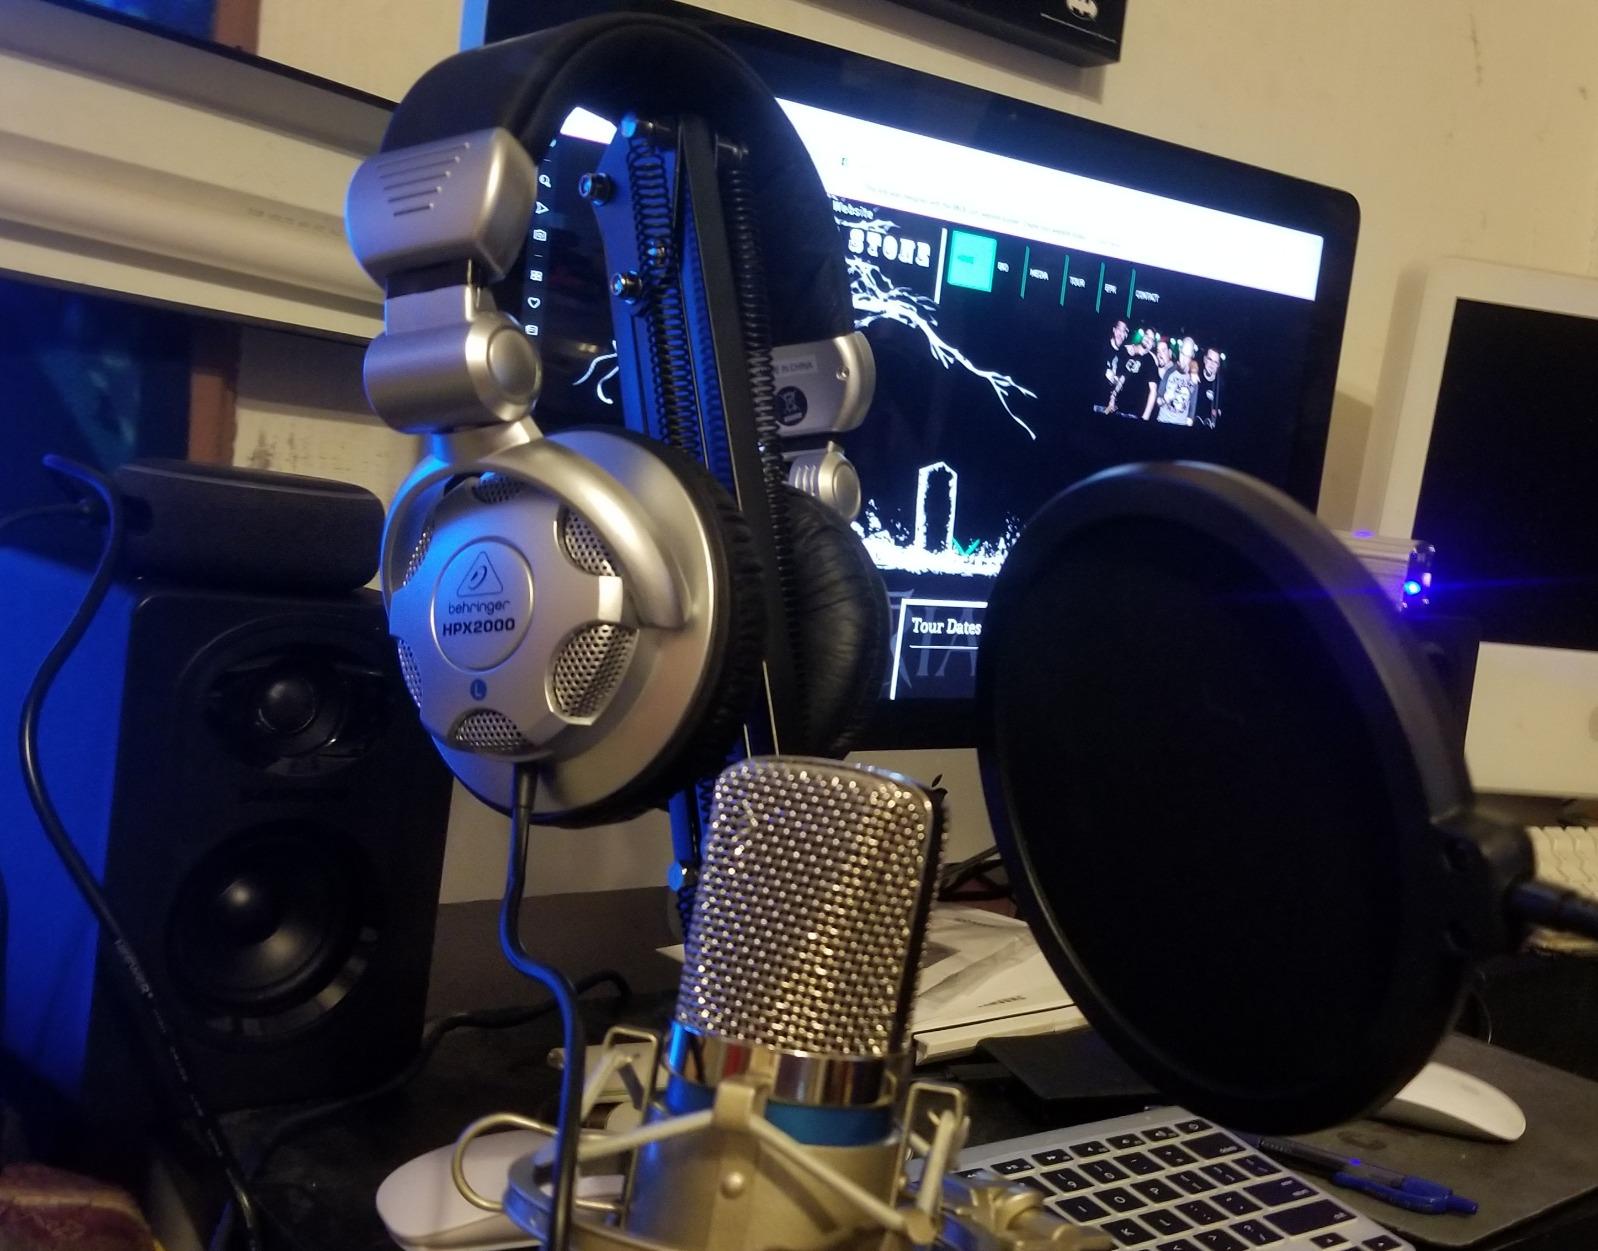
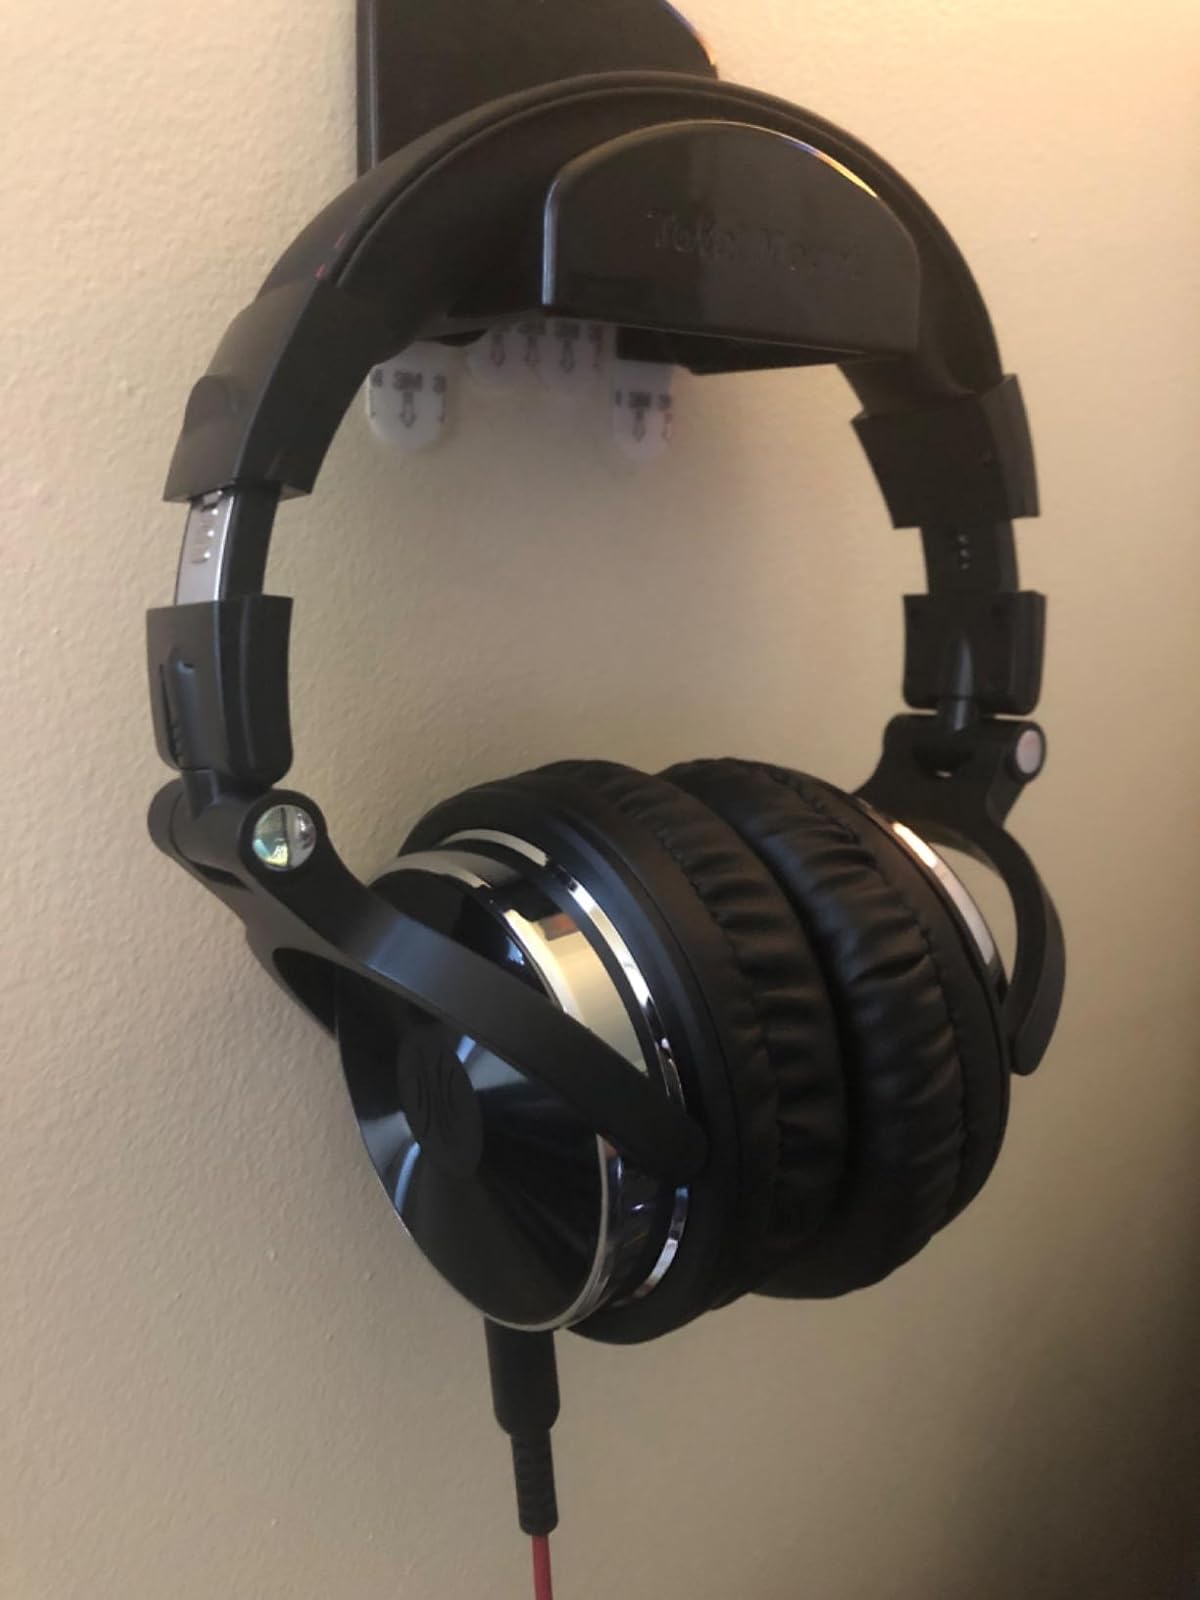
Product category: headphones
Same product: no